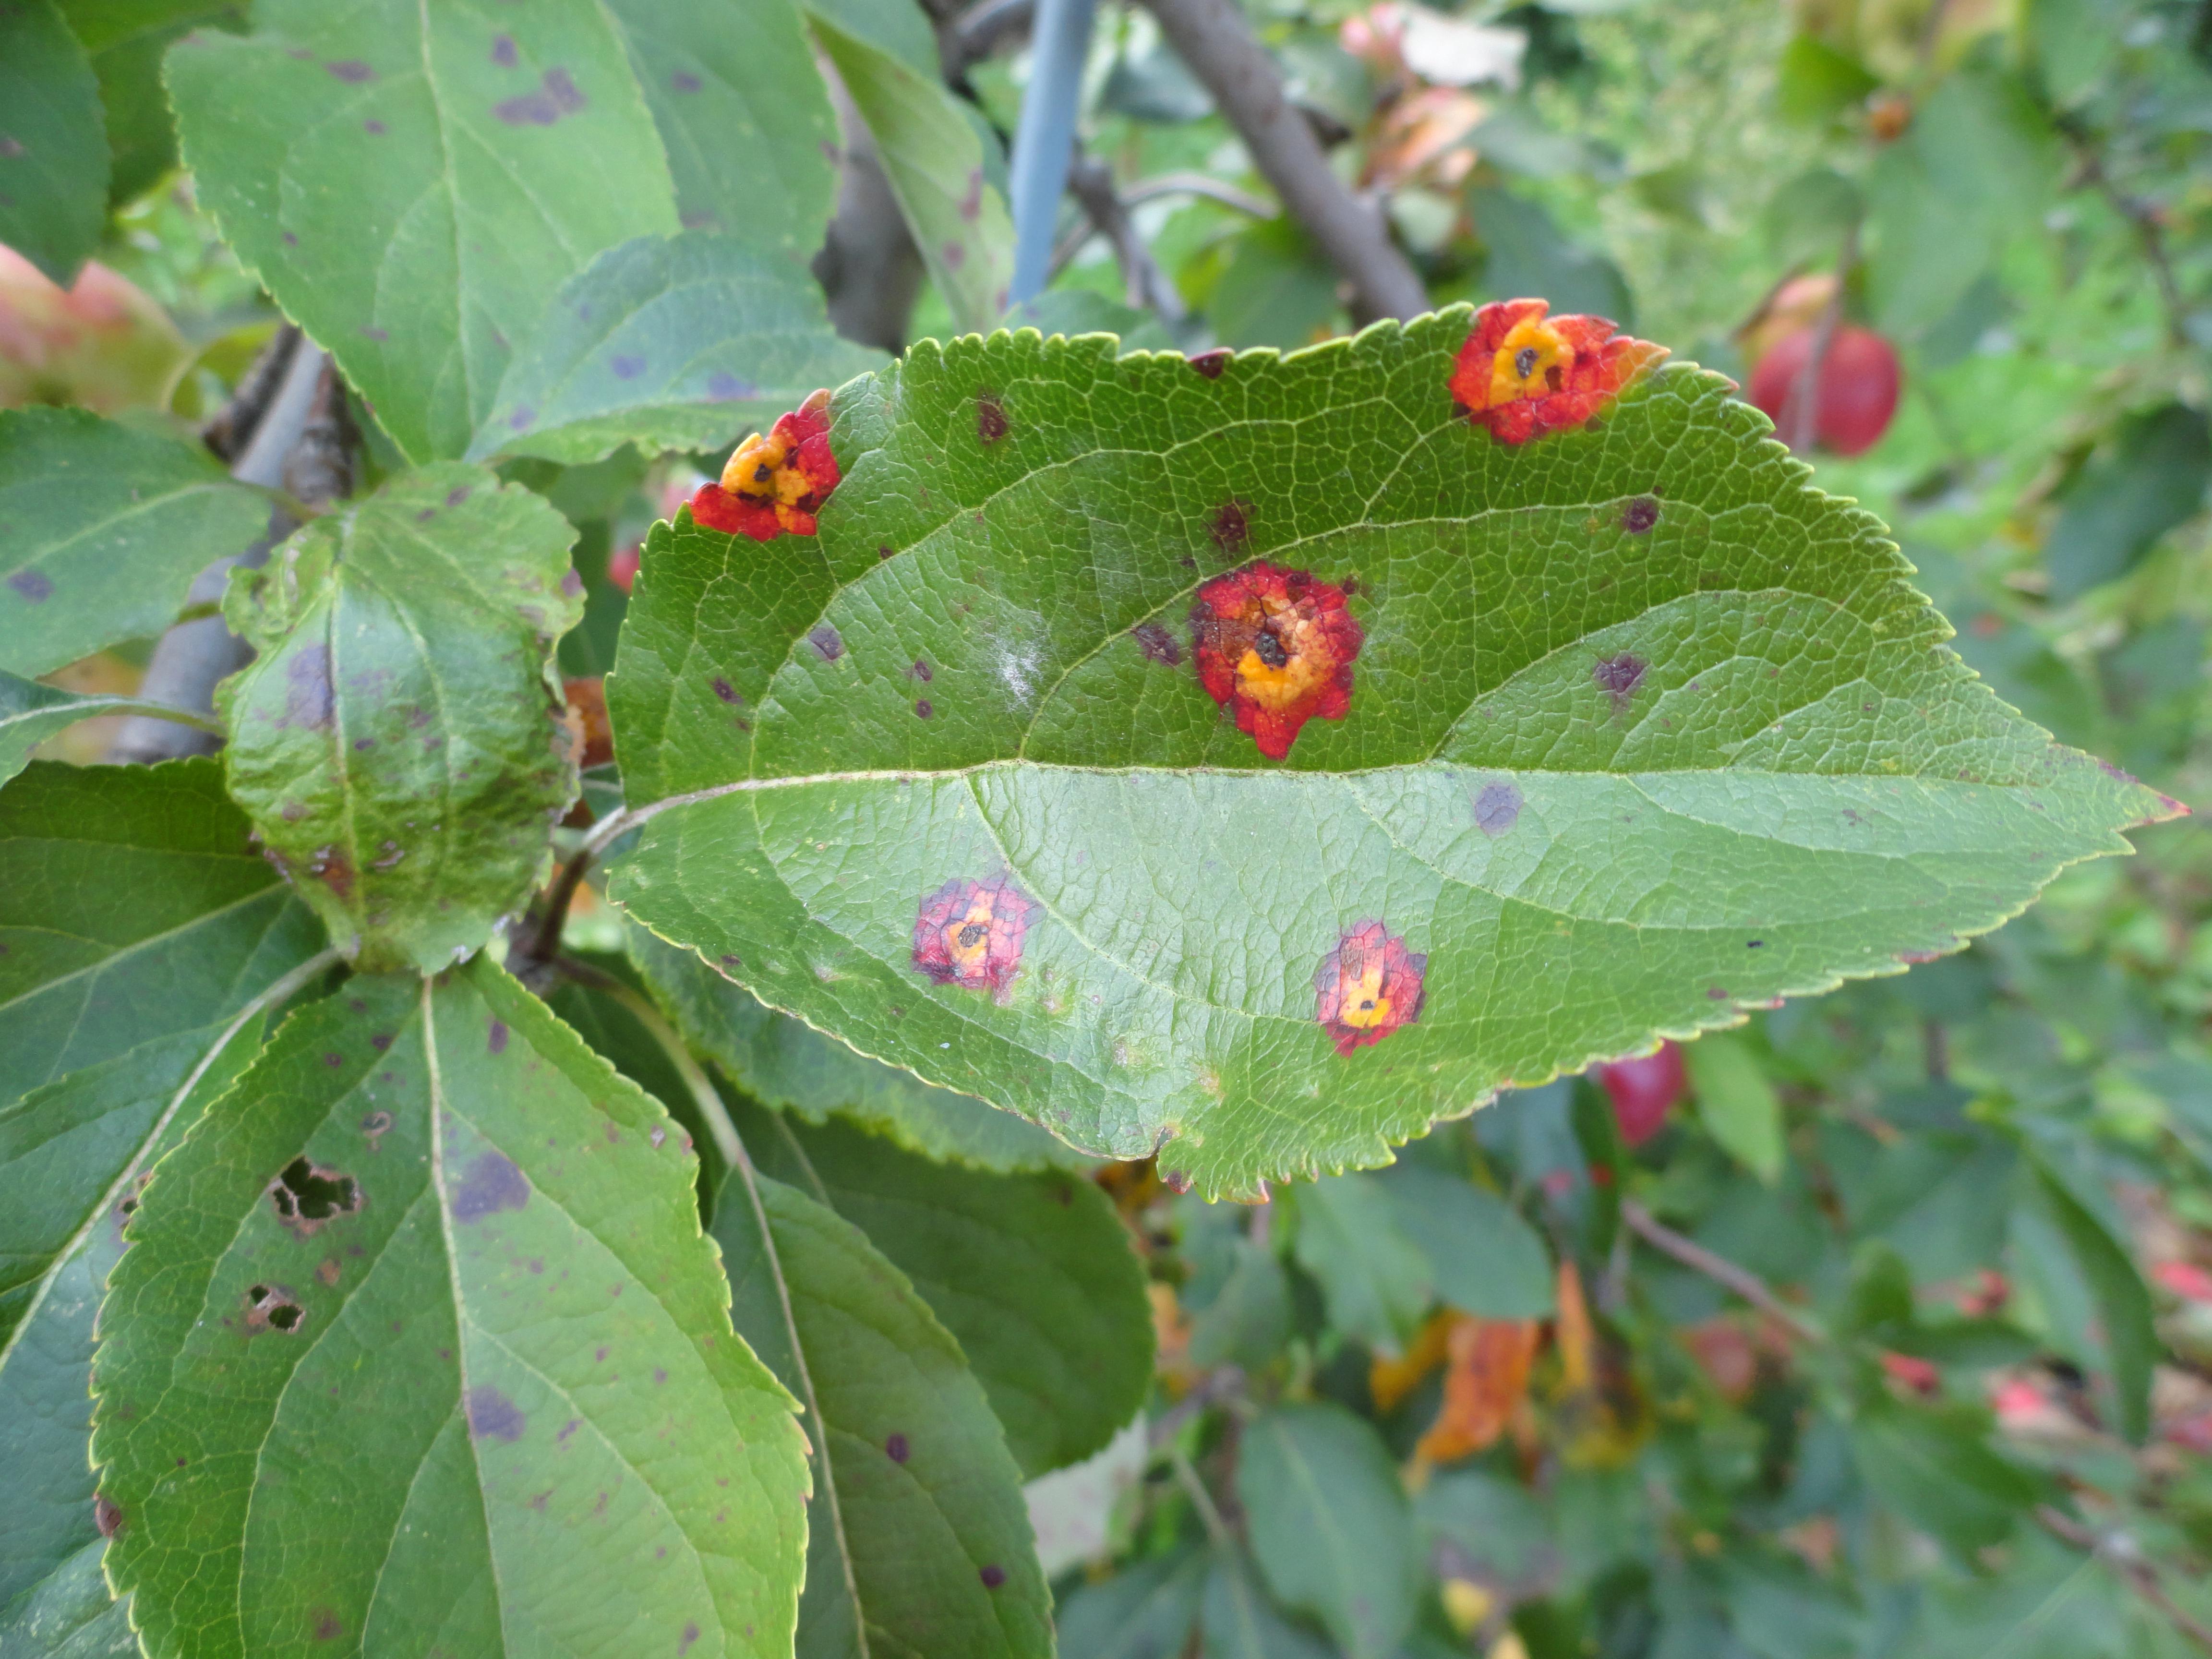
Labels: rust